Ben Tudhope

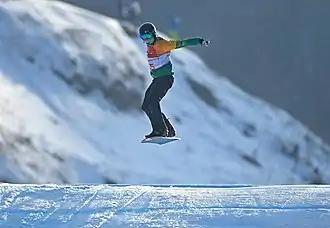
Tudhope in the banked snowboard event at the 2018 winter Paralympics

At the 2022 Winter Paralympics in Beijing, Tudhope won the bronze medal in the men's snowboard cross SB-LL2 and finished ninth in the men's snowboard banked slalom SB-LL2 event.